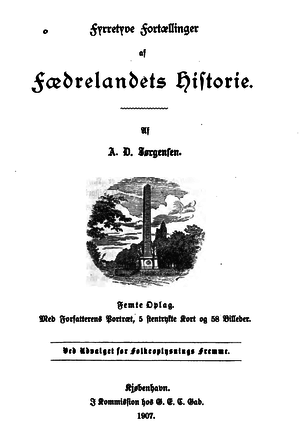
40 Fortællinger af Fædrelandets Historie
Titelbladet fra femte oplag, der udkom i 1907.
40 Fortællinger af Fædrelandets Historie er en populærhistorisk bog fra 1882 skrevet af historikeren og rigsarkivaren A.D. Jørgensen.